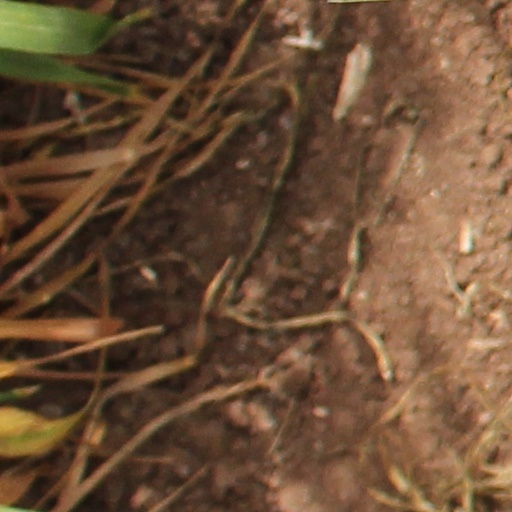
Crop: wheat